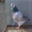
Label: bird